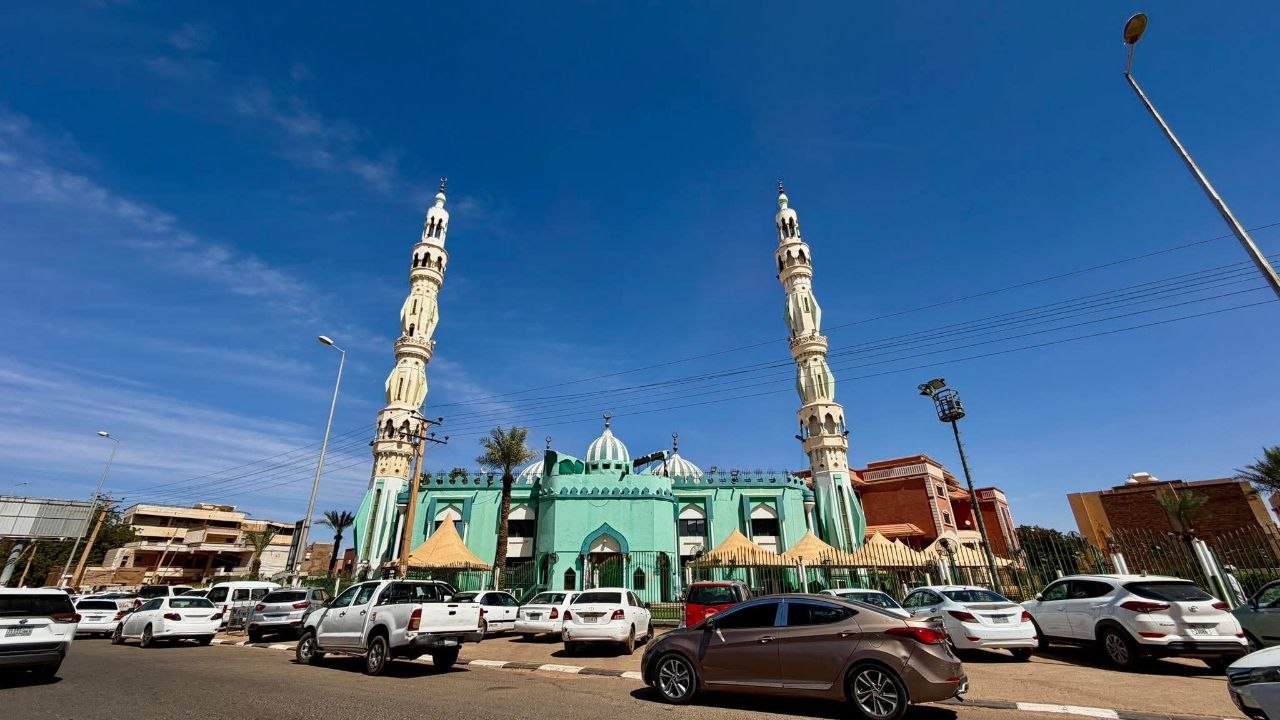
الوصف بالفصحى: مسجد السيدة السنهوري يطل على شارعٍ مُسفلت، وأمامه سيارات كثيرة متوقفة
الوصف بالعامية السودانية: جامع السيدة السنهوري فاتح في الظلط وقدامو واقفة عربات كتيرة
التصنيف: Public Spaces & Infrastructure